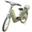
Label: bicycle